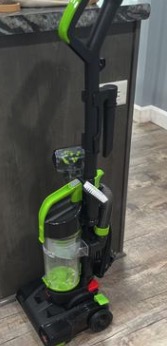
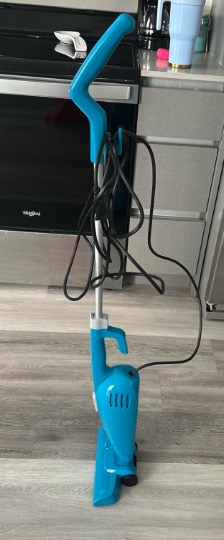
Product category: items_vacuum
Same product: no